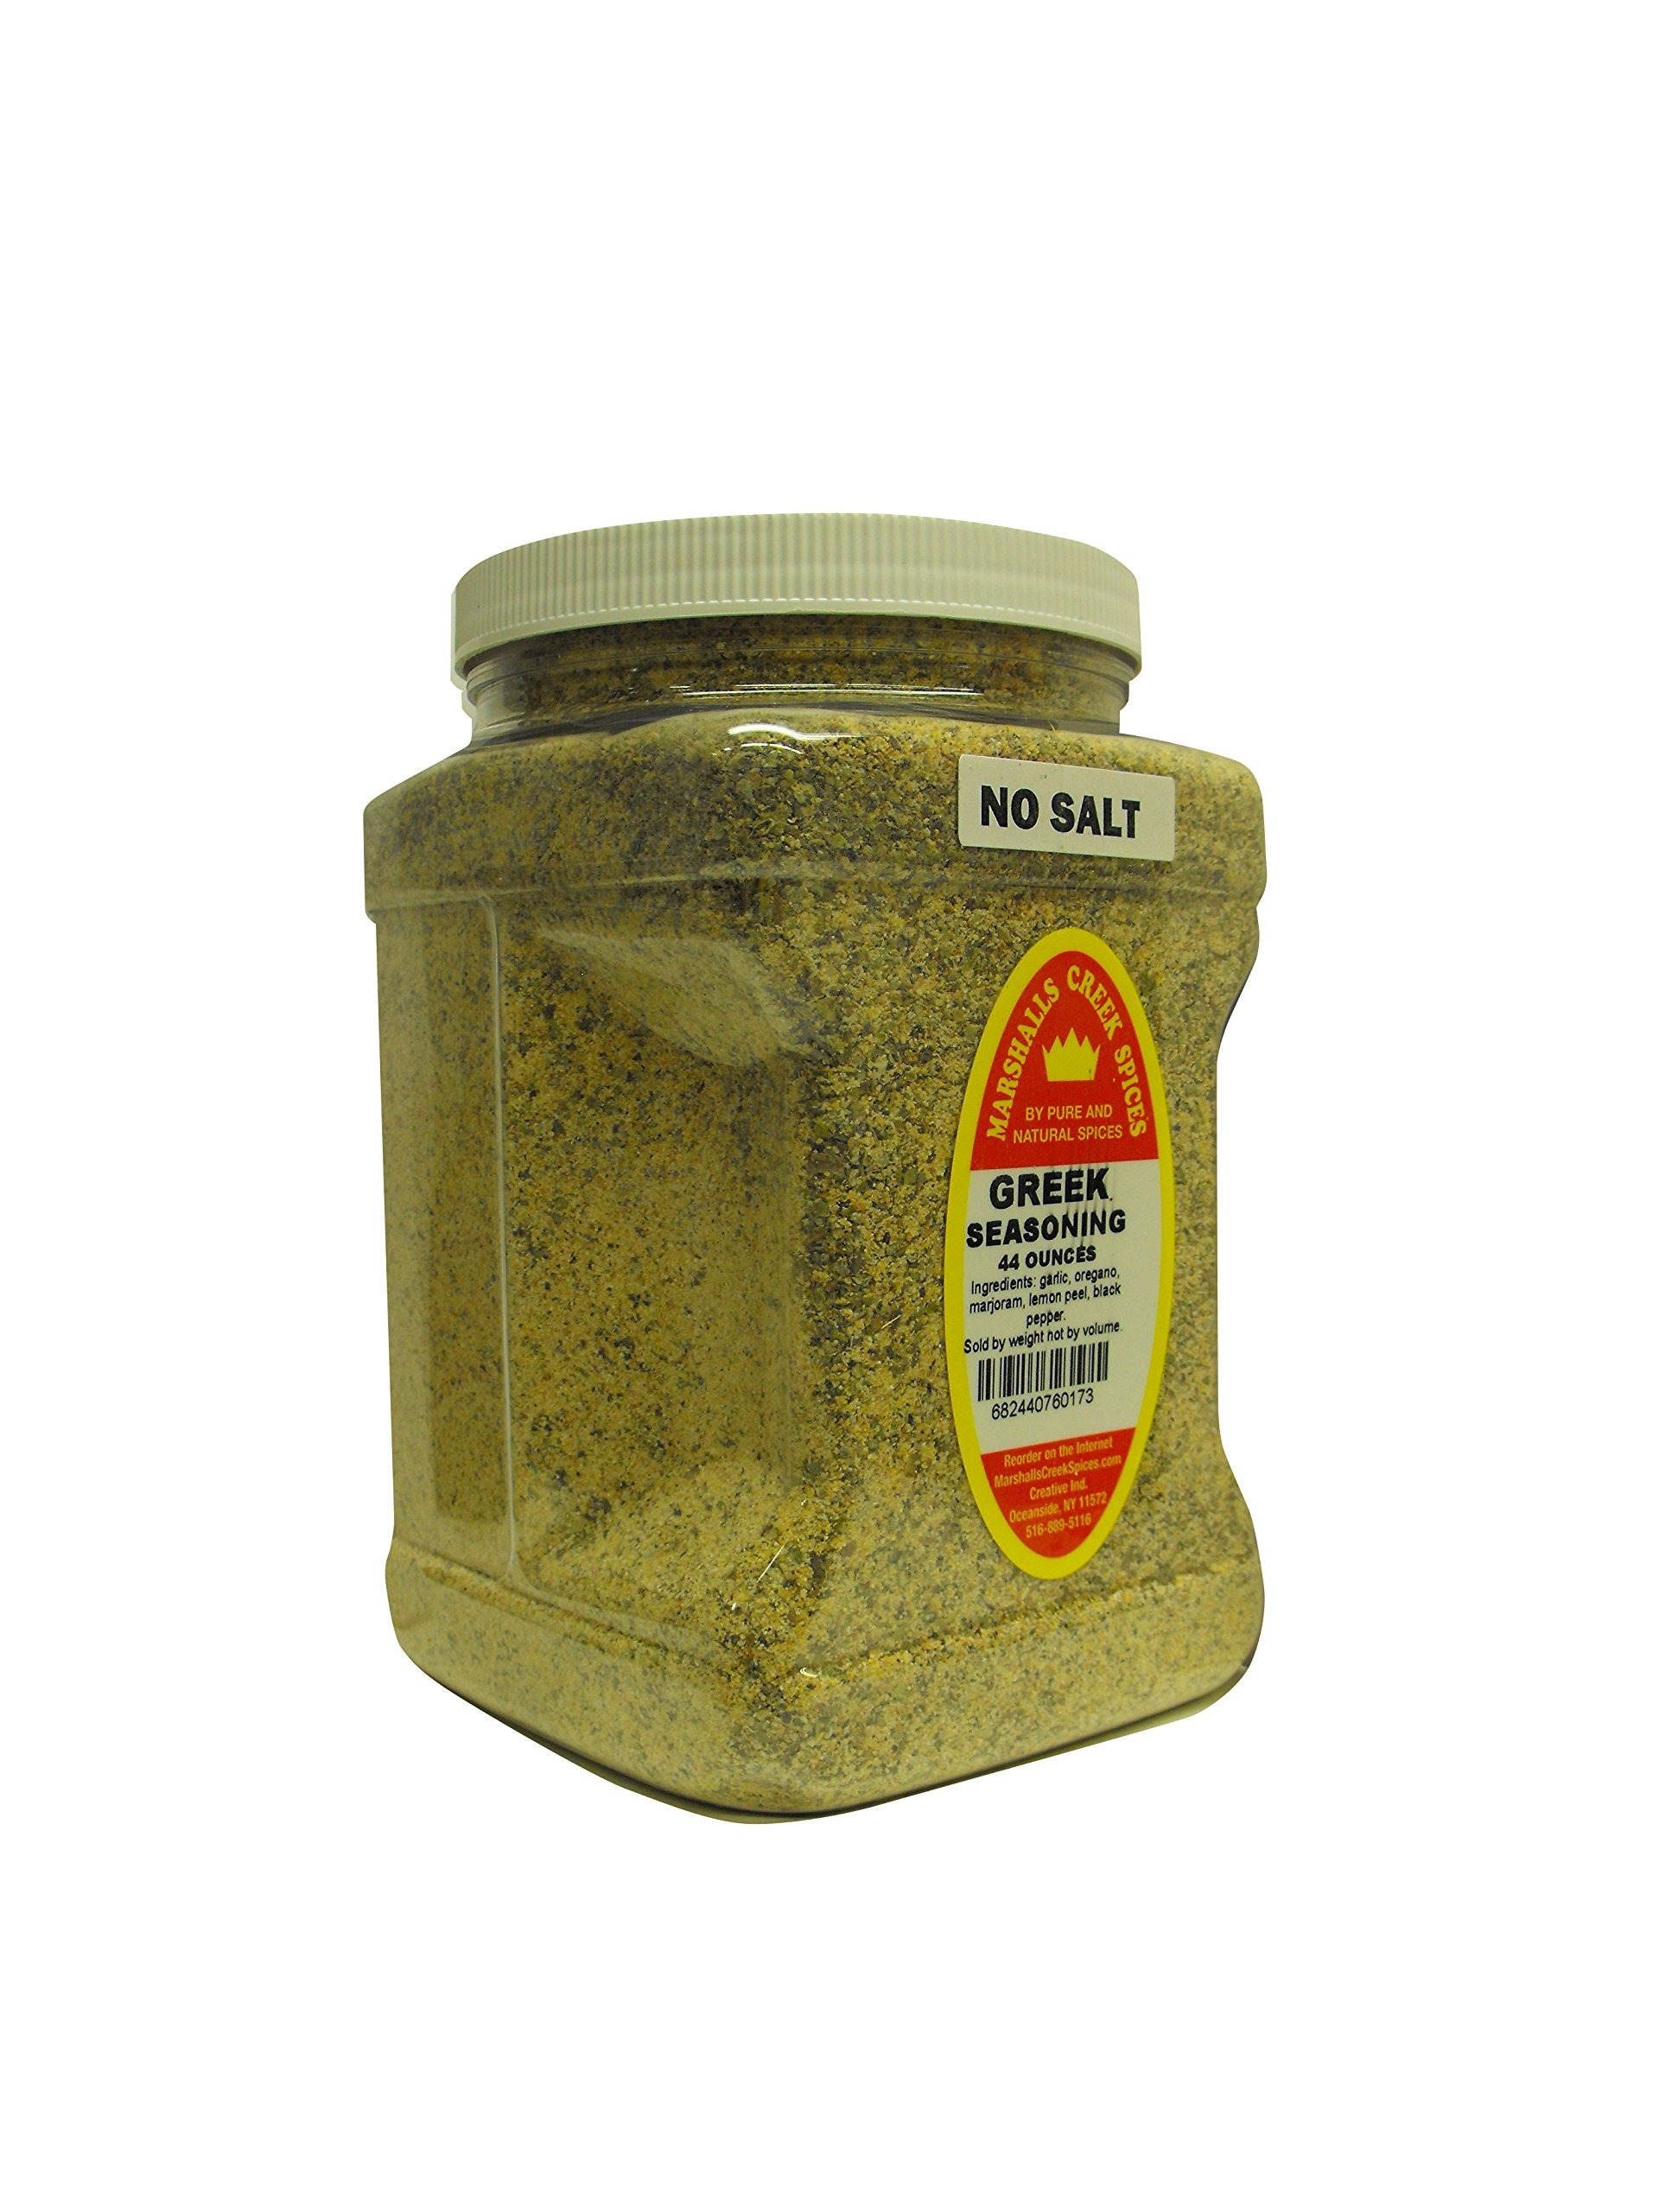
Item Name: Family Size Marshalls Creek Spices Greek No Salt Seasoning, 40 Ounce …
Bullet Point 1: Marshalls Creek Spices buys in small quantities and packs weekly providing the freshest spices possible. Fresher spices means more flavor and a longer shelf life.
Bullet Point 2: No Fillers - No MSG
Bullet Point 3: All Natural & Kosher
Bullet Point 4: Our Store On Amazon. Copy & Paste https://www.amazon.com/stores/page/78253499-C1B3-4400-8F47-54B4E41C13D1
Bullet Point 5: Flat Rate Shipping Per Order. No Limit
Product Description: Ingredients, garlic, oregano, marjoram, lemon peel, black pepper
Value: 40.0
Unit: Fl Oz

Price: 32.99